Fid

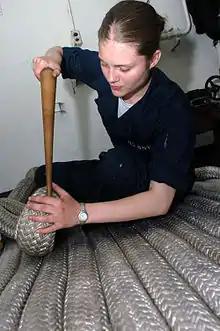
Fid in use on a rope aboard a ship

A fid is a conical tool traditionally made of wood or bone. It is used to work with rope and canvas in marlinespike seamanship. A fid differs from a marlinspike in material and purposes. A marlinspike is used in working with wire rope, natural and synthetic lines, may be used to open shackles, and is made of metal. A fid is used to hold open knots and holes in canvas, and to separate the "lays" (or strands) of synthetic or natural rope for splicing. A variation of the fid, the gripfid, is used for ply-split braiding. The gripfid has a jamming cleat to pull a cord back through the cord split by the fid's point.